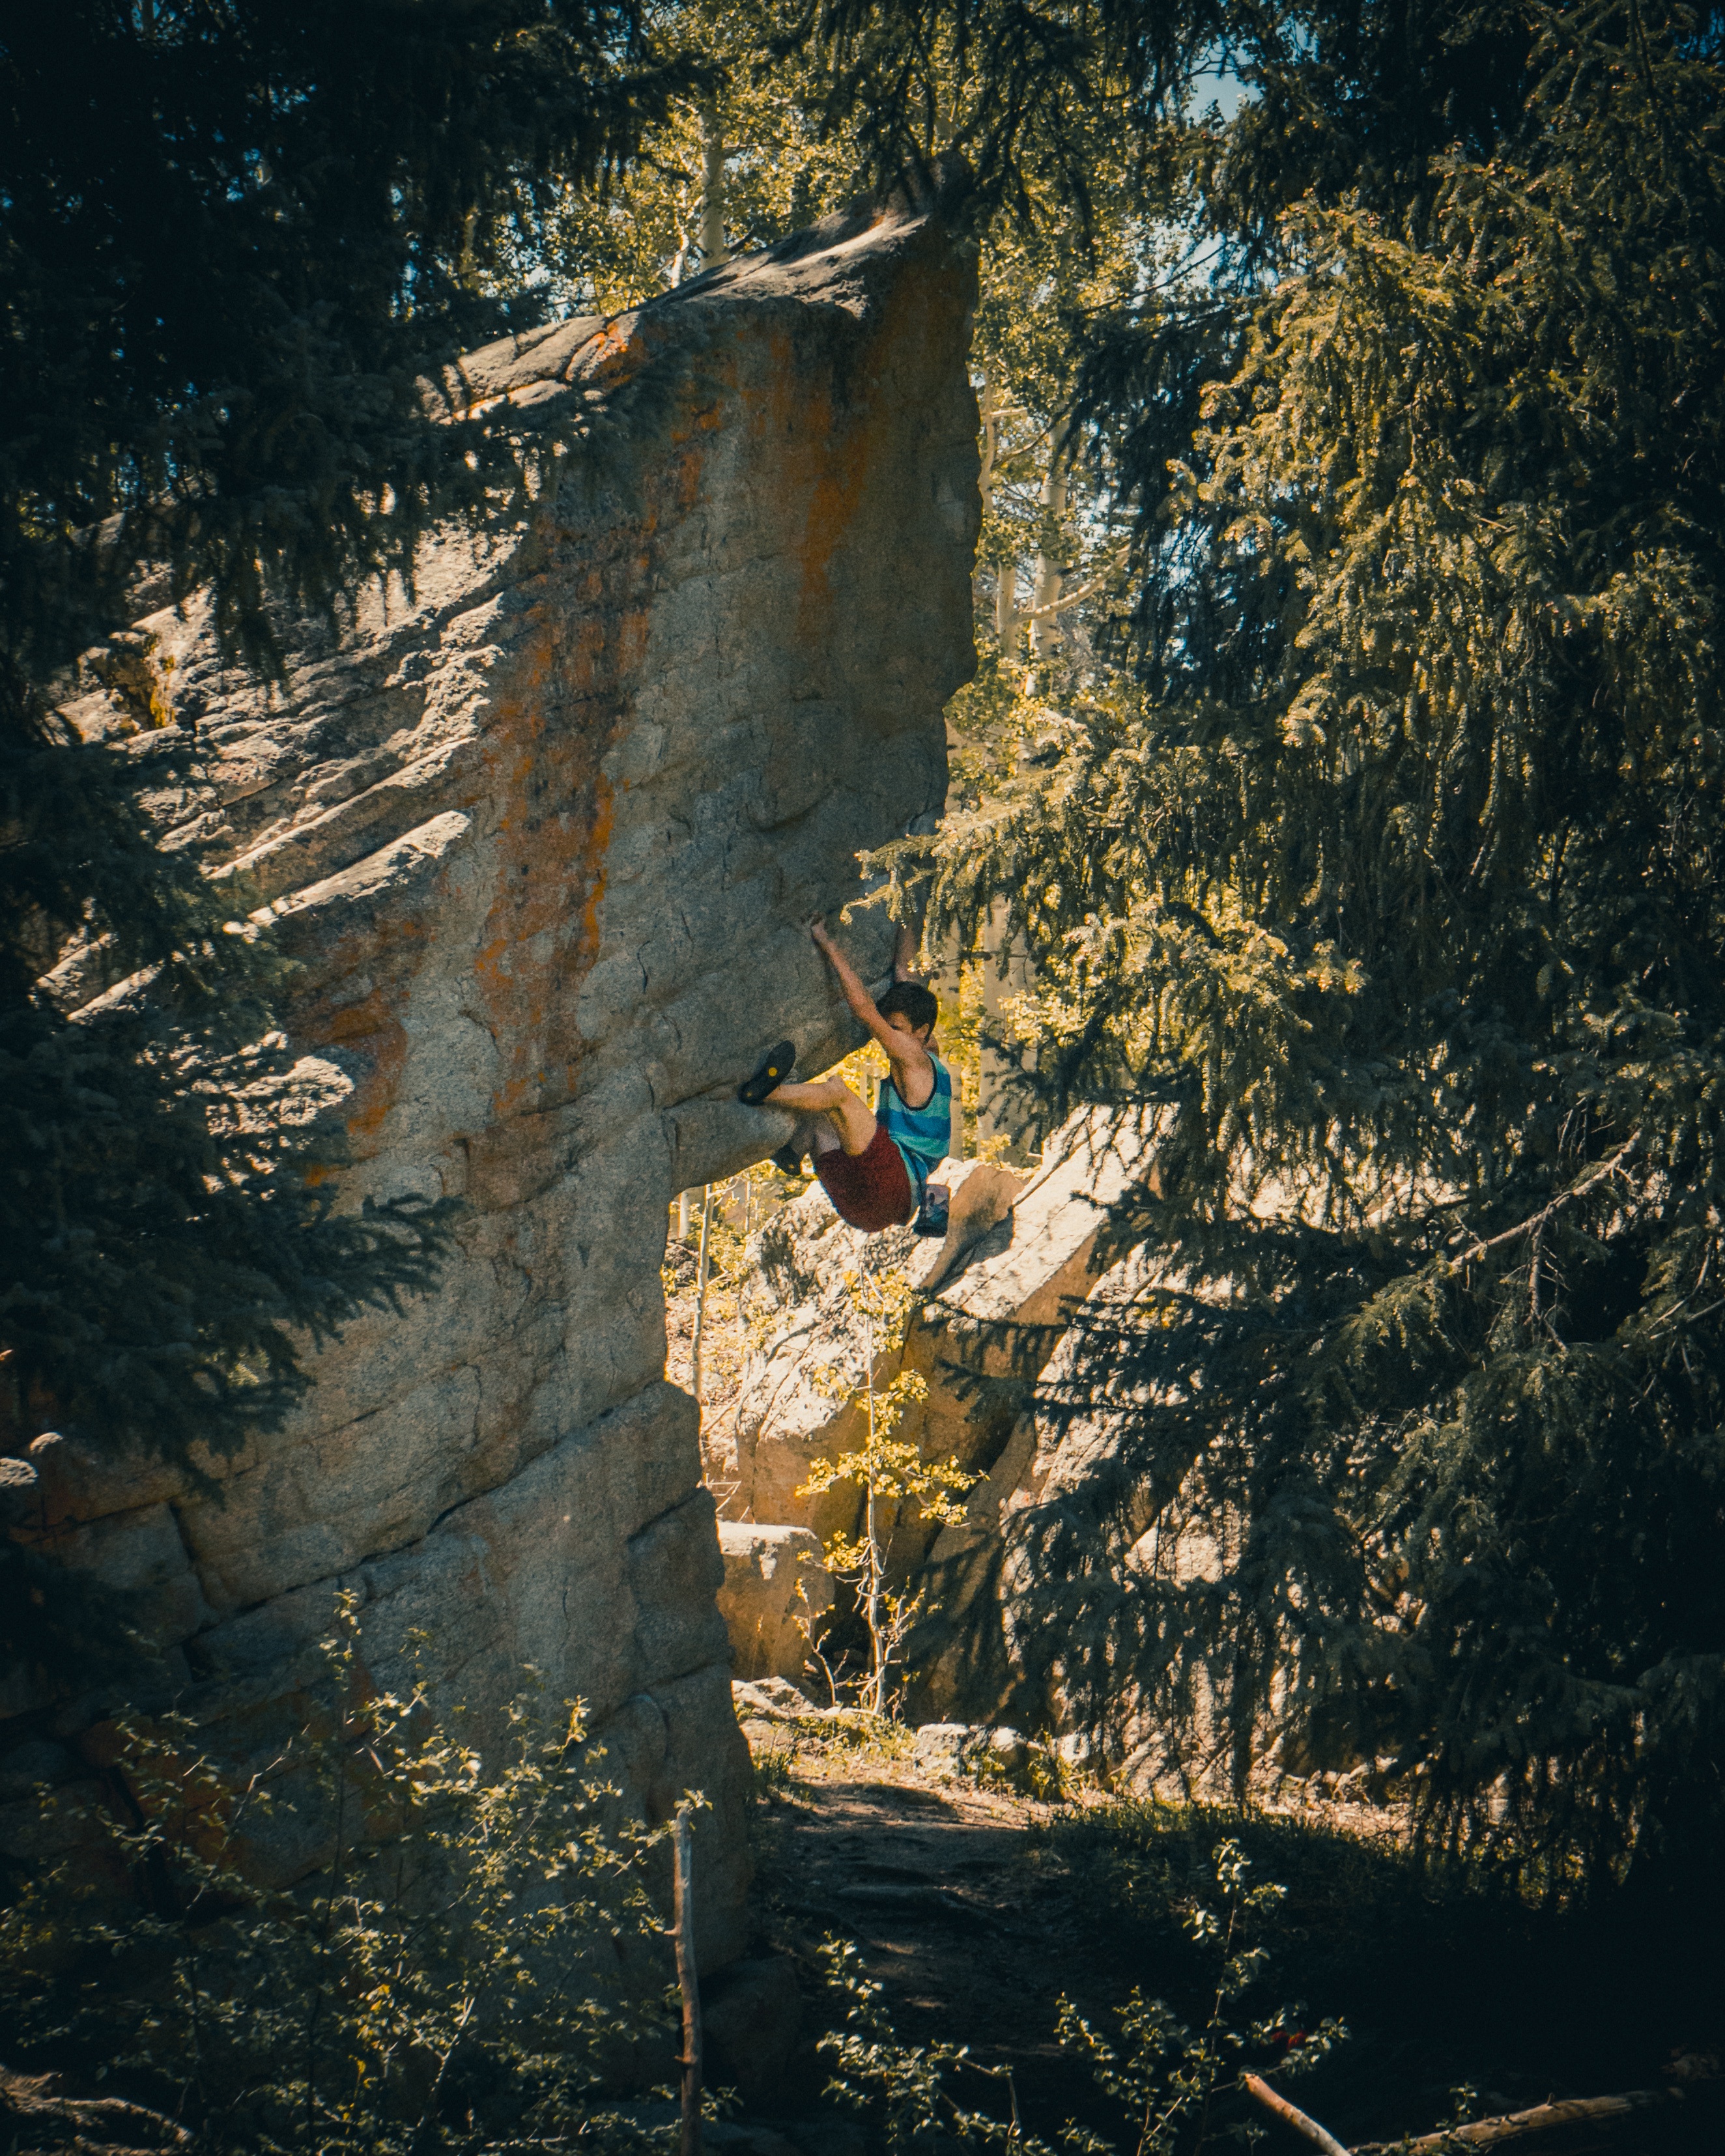
tree, nature, forest, rock, wilderness, night, sunlight, leaf, reflection, autumn, darkness, season, woody plant